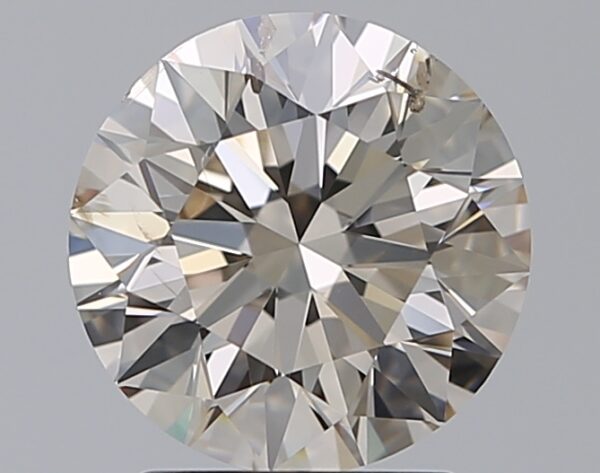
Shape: round
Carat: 2.01
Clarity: SI2
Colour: M
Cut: EX
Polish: EX
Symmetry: EX
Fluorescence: N
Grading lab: GIA
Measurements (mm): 8.01 x 8.07 x 5.05